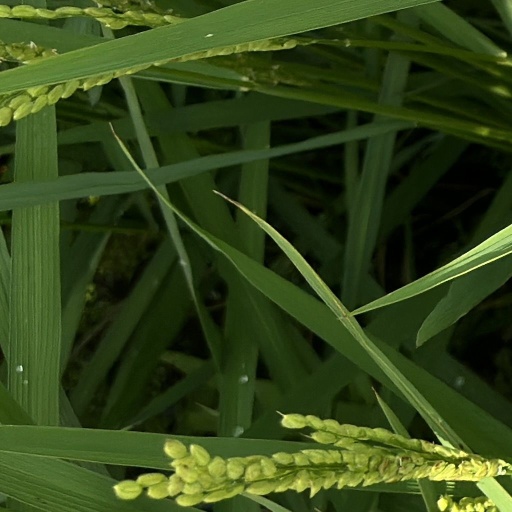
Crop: rice